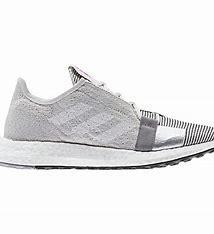
Brand: Adidas
Model: Senseboost Go